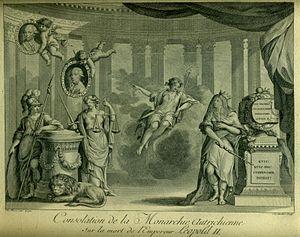
Les Pays-Bas autrichiens sont l'appellation des Pays-Bas méridionaux pendant le régime autrichien au XVIIIᵉ siècle. Le nom « autrichien » fait référence à la maison d'Autriche, suzeraine de ces terres faisant partie du Saint-Empire depuis le mariage de Marie de Bourgogne avec Maximilien d'Autriche peu après la mort de Charles le Téméraire. Avant 1714, toutefois, les Pays-Bas méridionaux relevaient de la branche espagnole des Habsbourg, et l'on parlait de Pays-Bas espagnols.
Le 26 juillet 1581, par l'Acte de La Haye, les Provinces-Unies, alors sous l'autorité du roi d'Espagne, prenaient leur indépendance et constituaient une fédération. Les causes de la sécession étaient la volonté d'autonomie à l'égard du roi et le problème religieux, les habitants de ces provinces ayant majoritairement choisi la Réforme. Le territoire n'est de facto plus sous l'autorité des Espagnols et possède ses propres souverains. Ceci est la liste des souverains des Pays-Bas espagnols, devenus autrichiens au début du XVIIIᵉ siècle.